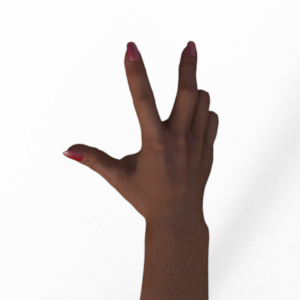
Label: scissors